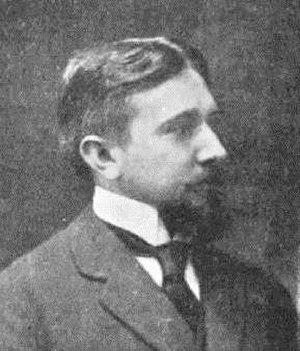
Lucien Moreau était un militant monarchiste français de l’Action française. Il appartenait à la célèbre famille Larousse.